Crimson Dynamo

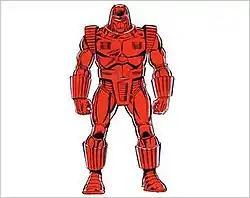
Dmitri Bukharin as the fifth Crimson Dynamo

Dmitri Bukharin, the fifth Crimson Dynamo, was given Yuri Petrovich's armor by his masters in the KGB. He joined the Soviet Super-Soldiers, but was expelled after his teammates decided to sever their connections to the Soviet government. Afterward, he received a new, redesigned suit of armor. He later joined the Supreme Soviets, a group of superhumans who were loyal to the Soviet government; the group became the People's Protectorate after the USSR dissolved. When the new government confiscated his armor, he was given another suit and adopted the codename Airstrike. By the events of "Dark Reign", however, he had returned to the identity and armor of the Crimson Dynamo, albeit as an ally of Iron Man instead of an enemy. He is currently a member of the Winter Guard, a Russian counterpart of the Avengers.